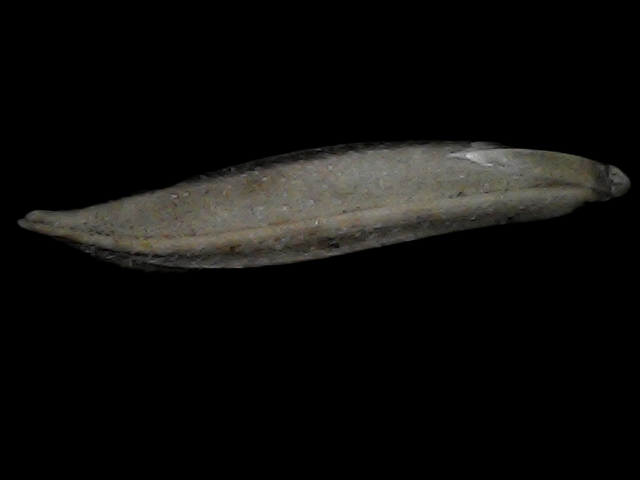
Rice variety: Bd57